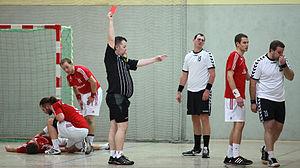
Un carton rouge est un carton de pénalité utilisé dans de nombreux sports. Il signifie qu'un joueur est pénalisé d'une sanction, généralement l'expulsion ou la disqualification.